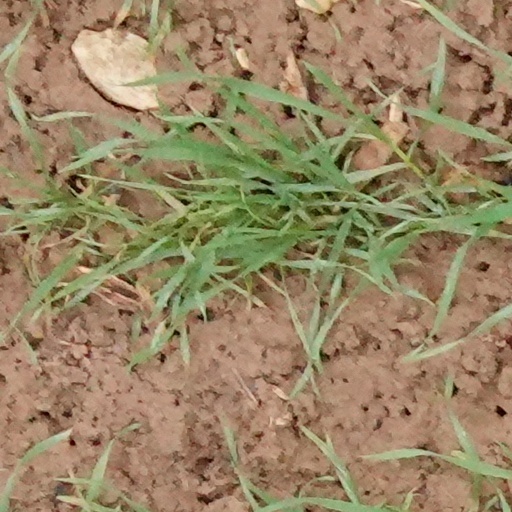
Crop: wheat